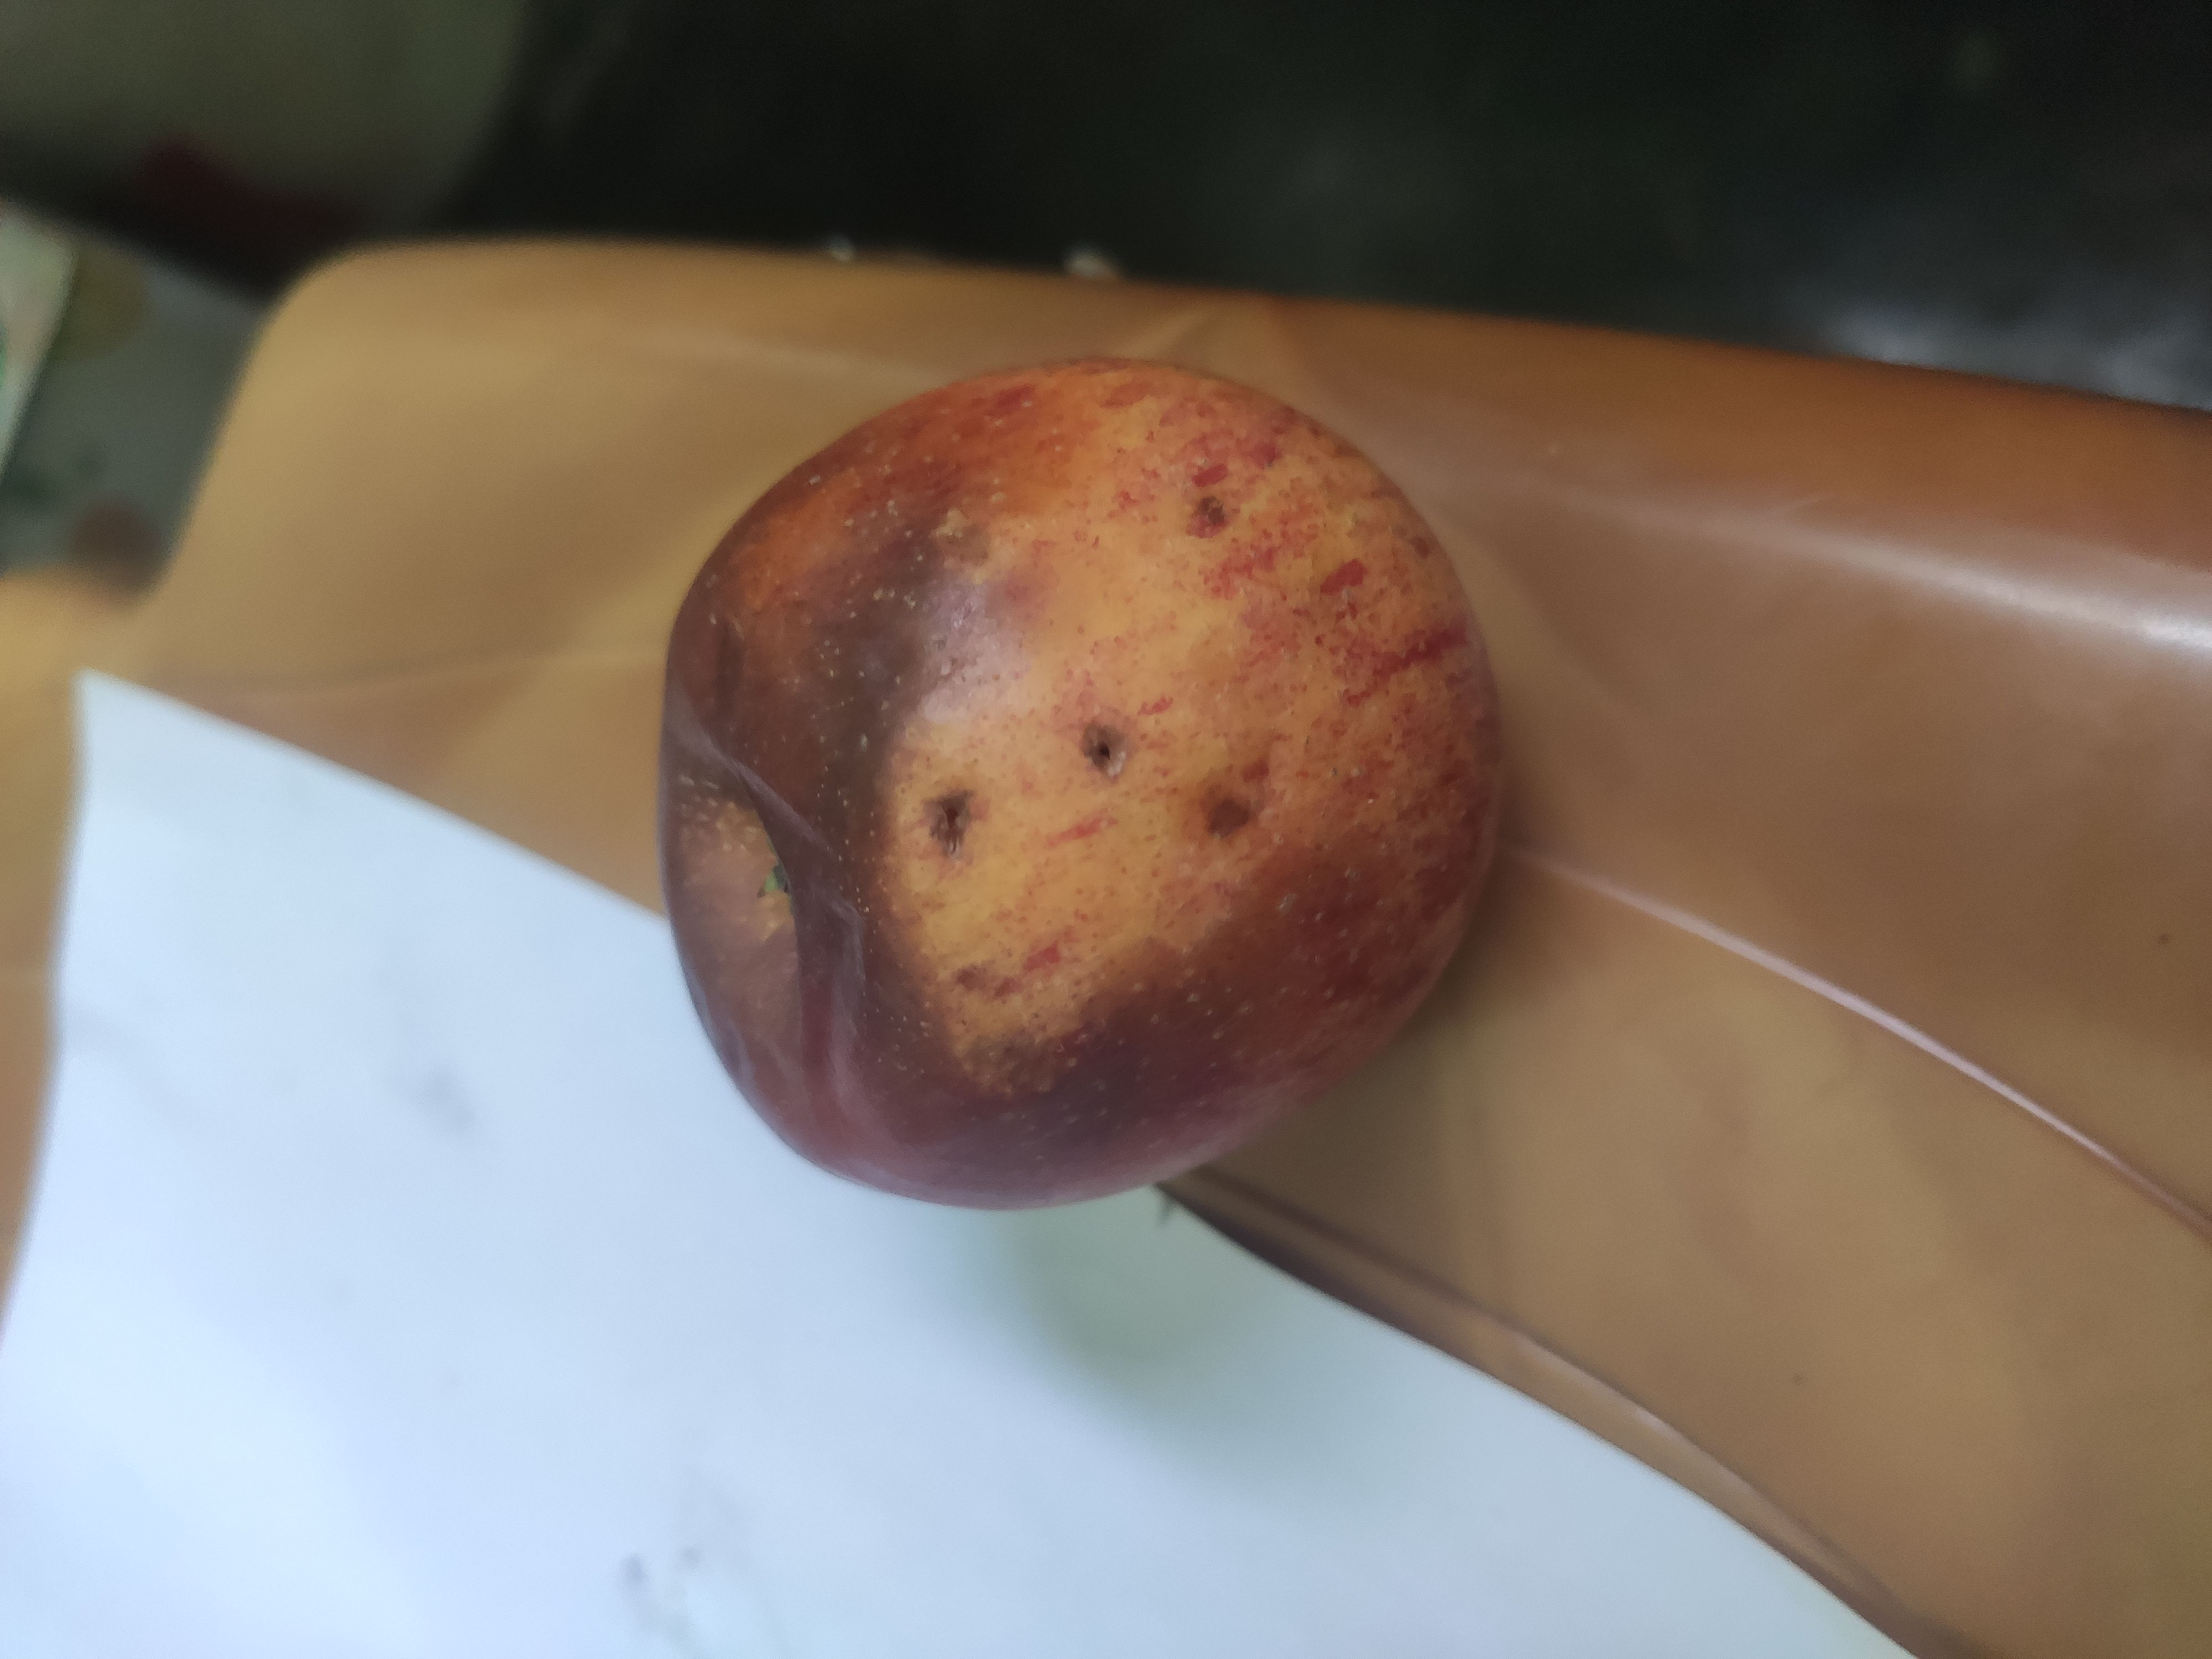
Fruit: apple
Grade: 3rd-grade